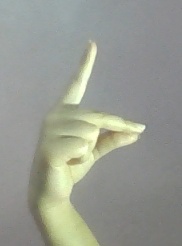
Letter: ta